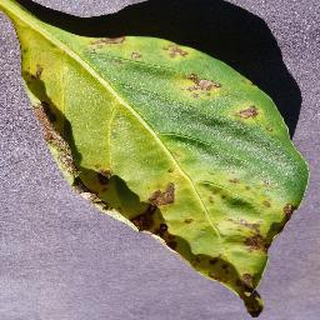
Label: bell_pepper_bacterial_spot